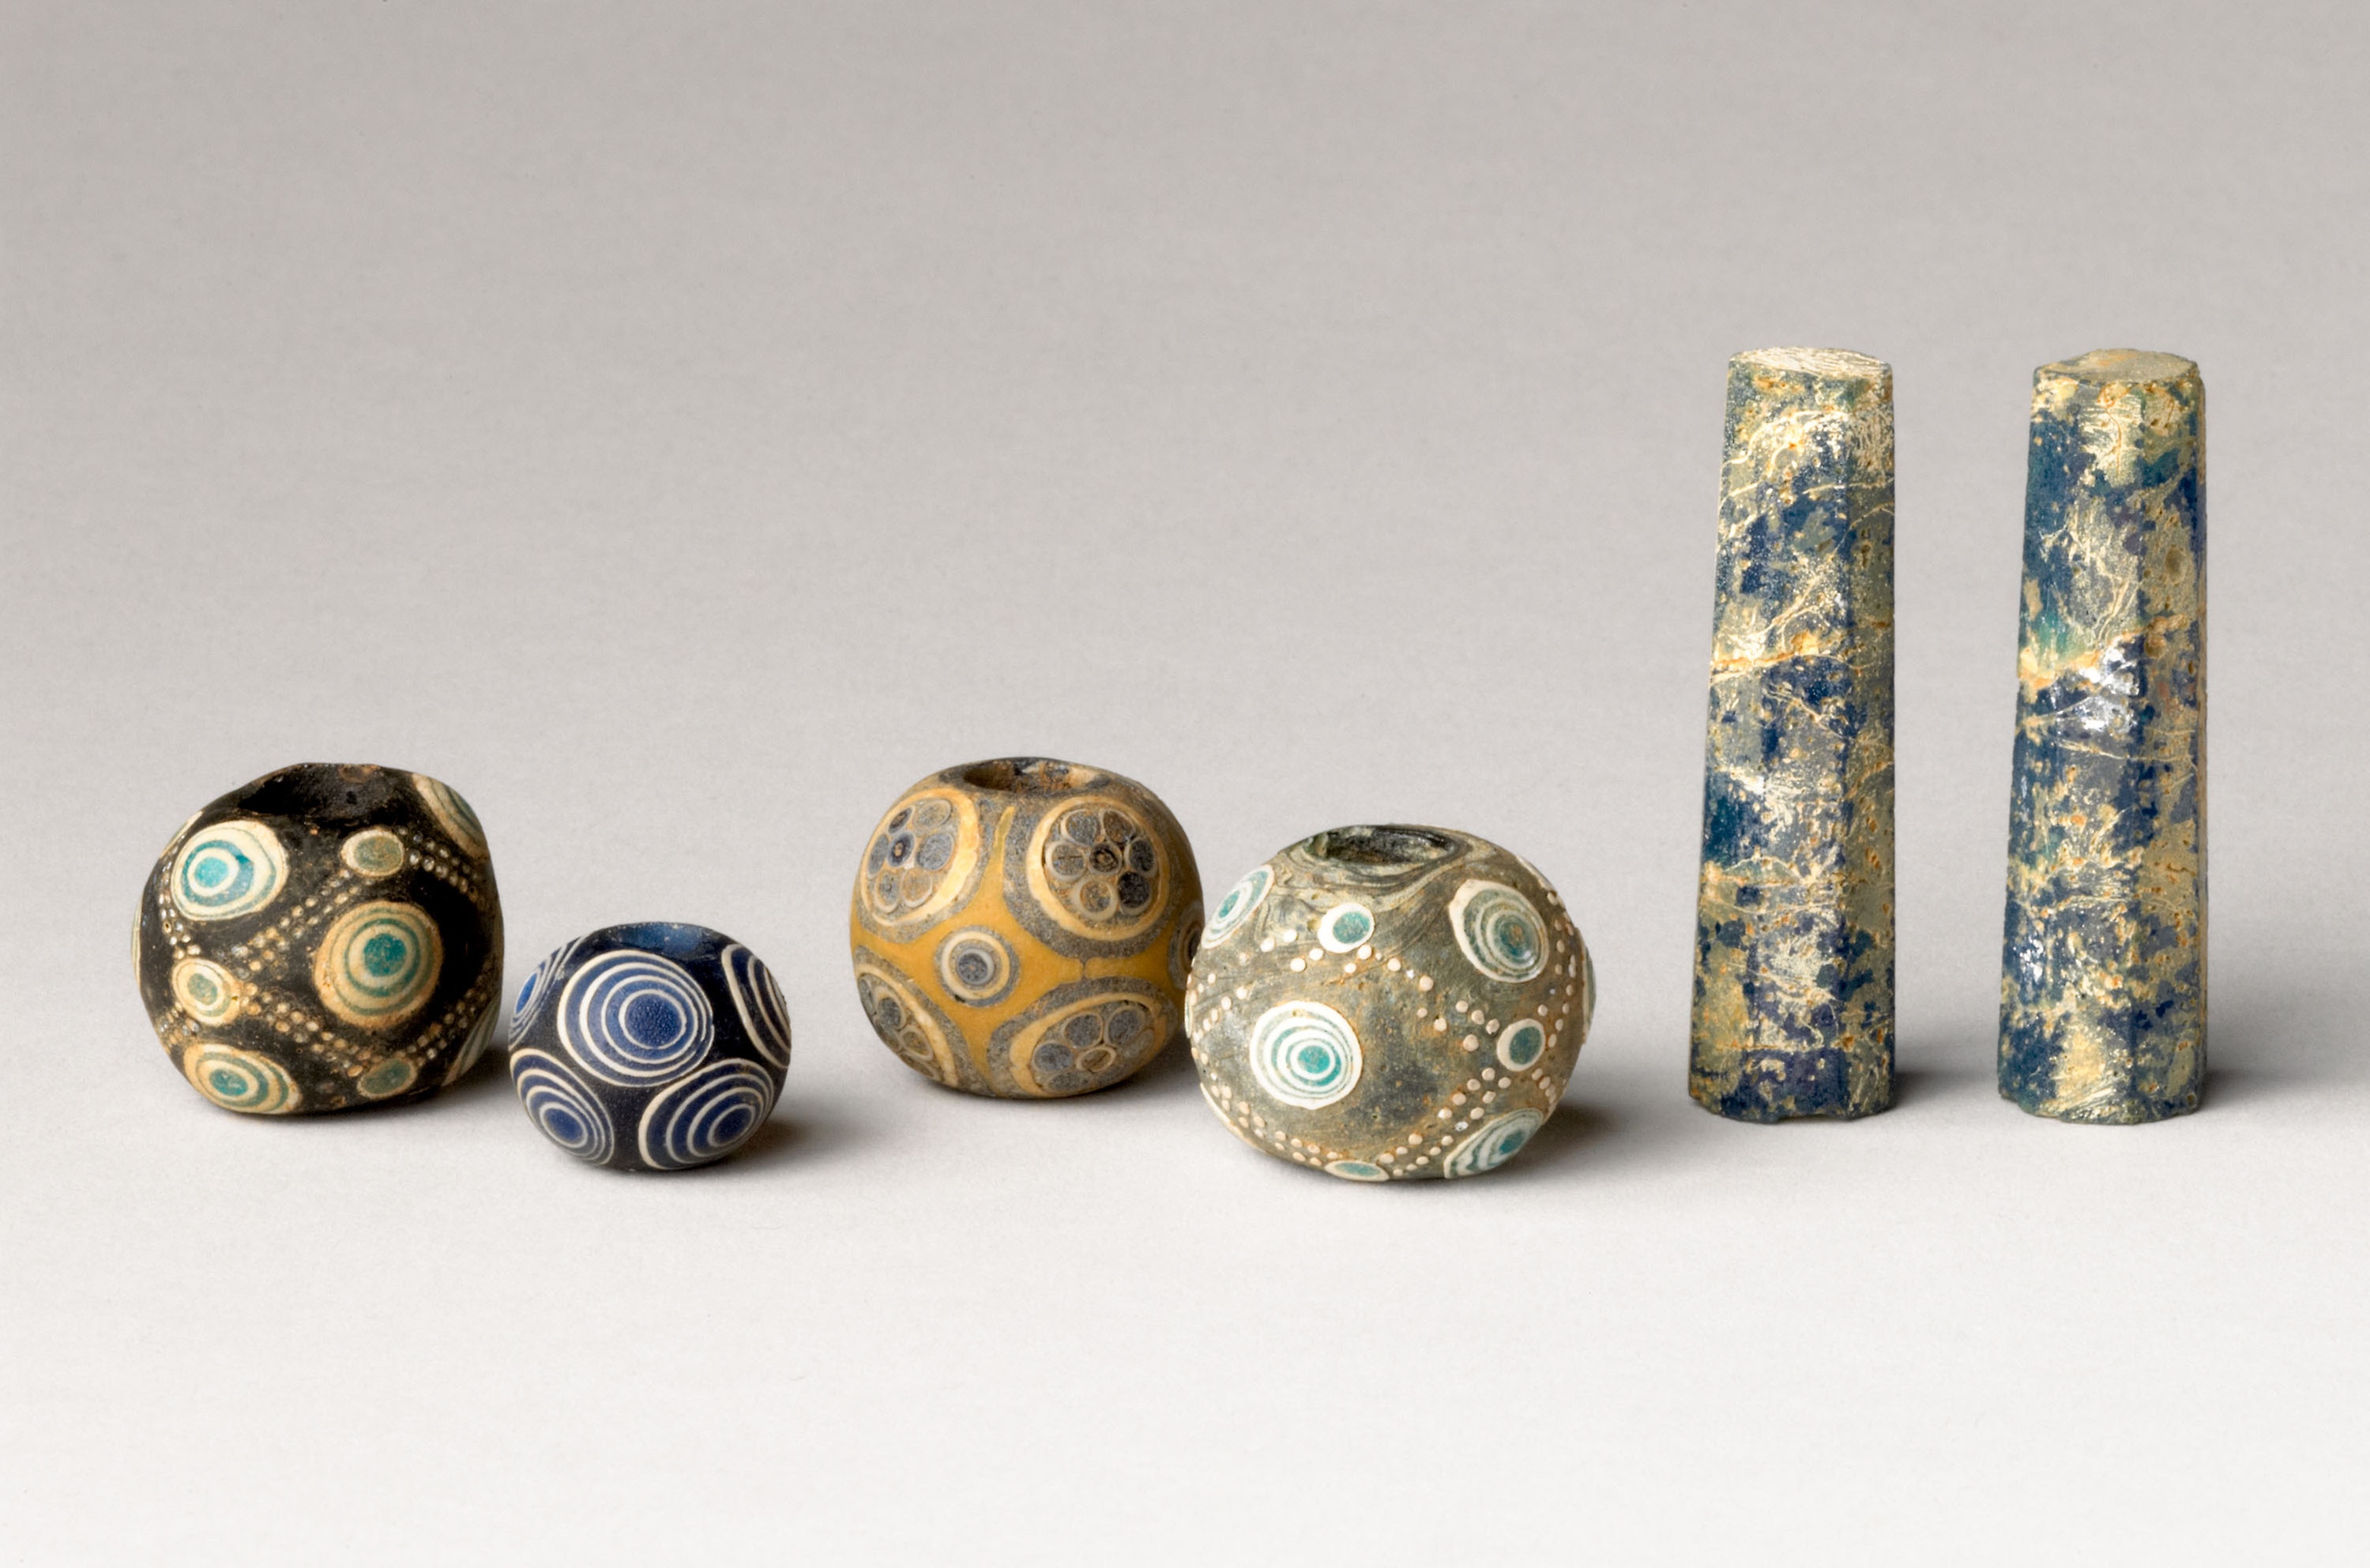
metal, glass, ceramic, fashion accessory, earthenware, brass, art